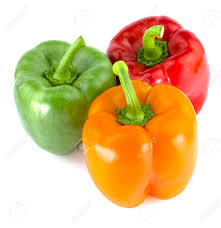
Label: bell_pepper